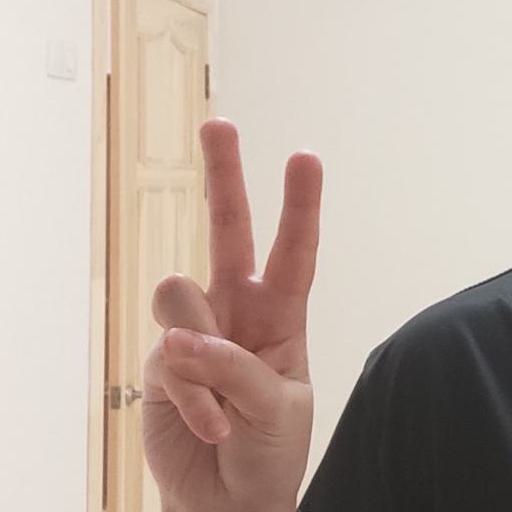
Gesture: peace